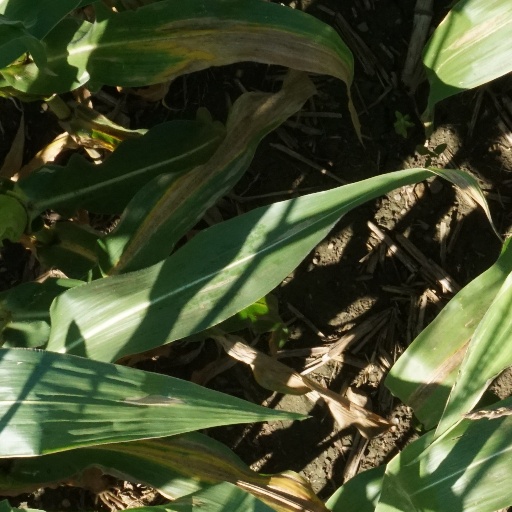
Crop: maize; corn